Pac-Man Collection

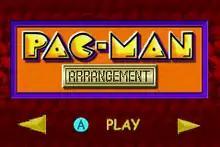
In-game screenshot, showing the player highlighting "Pac-Man Arrangement" in the main menu

"Pac-Man Collection" includes four games from Namco's "Pac-Man" franchise — the original "Pac-Man" (1980), "Pac-Mania" (1987), "Pac-Attack" (1993) and "Pac-Man Arrangement" (1996), the later of which was originally exclusive to the compilation arcade game "Namco Classic Collection Vol. 2". "Pac-Man", "Pac-Mania" and "Arrangement" were originally released for arcades, while "Pac-Attack" was first released for both the SNES and Sega Genesis in North America and Europe. "Ms. Pac-Man" is excluded from the compilation due to the game already being present in the "Namco Museum" collection for the system from a few months prior. The original "Pac-Man" can be displayed in either full-screen or a scrolling display. Excluding "Pac-Attack", each of the games allow the player to alter the number of lives, game difficulty and other related options. All four of the games are also stripped of any multiplayer features. "Pac-Attack" and "Pac-Mania" also have their soundtracks cut down due to storage capacity, while "Arrangement"s is in a lower bit-rate.